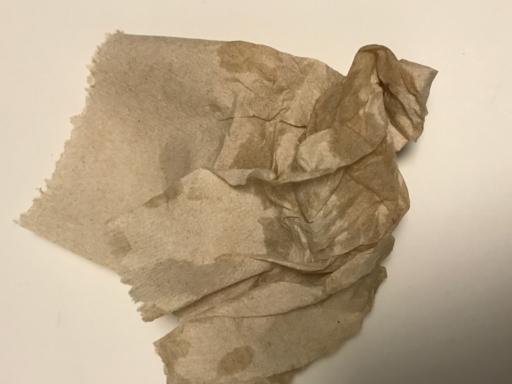
Waste category: trash